National Bank Building, Belgrade

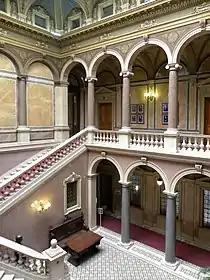
Interior design of the building

The general impression of luxury and monumentality of the interior is reinforced by an ensemble of decorative wall painting, one of the best preserved and most prestigious created in the early 20th century. It followed European trends of the time and was conceived as fully subordinate to architecture. This type of decorative painting is understandably devoid of the painter's personal touch and probably follows a pattern of central-European origin. The painted decoration of the part of the building constructed in 1925 shows the same pattern, iconography and style as the older part. Its iconography displays a compilation of motifs based on free quotation from various mythologies and artistic traditions. The symbolism of the decoration, through the motifs of cornucopias, sphinxes, gryphons and, the central one, Mercury, clearly refers to the function of the building, conveying the idea of success, affluence and prosperity. To be singled out in terms of artistic merit is the allegorical bust of Serbia, a work of the sculptor Đorđe Jovanović originally intended for the monument to the heroes of the Battle of Kosovo in Kruševac. Set up in the vestibule of the older part of the building, the bust underscores the national character of the establishment. Until the Second World War the interior was adorned with the portraits of all previous governors of the National Bank, oils on canvass painted by Uroš Predić.